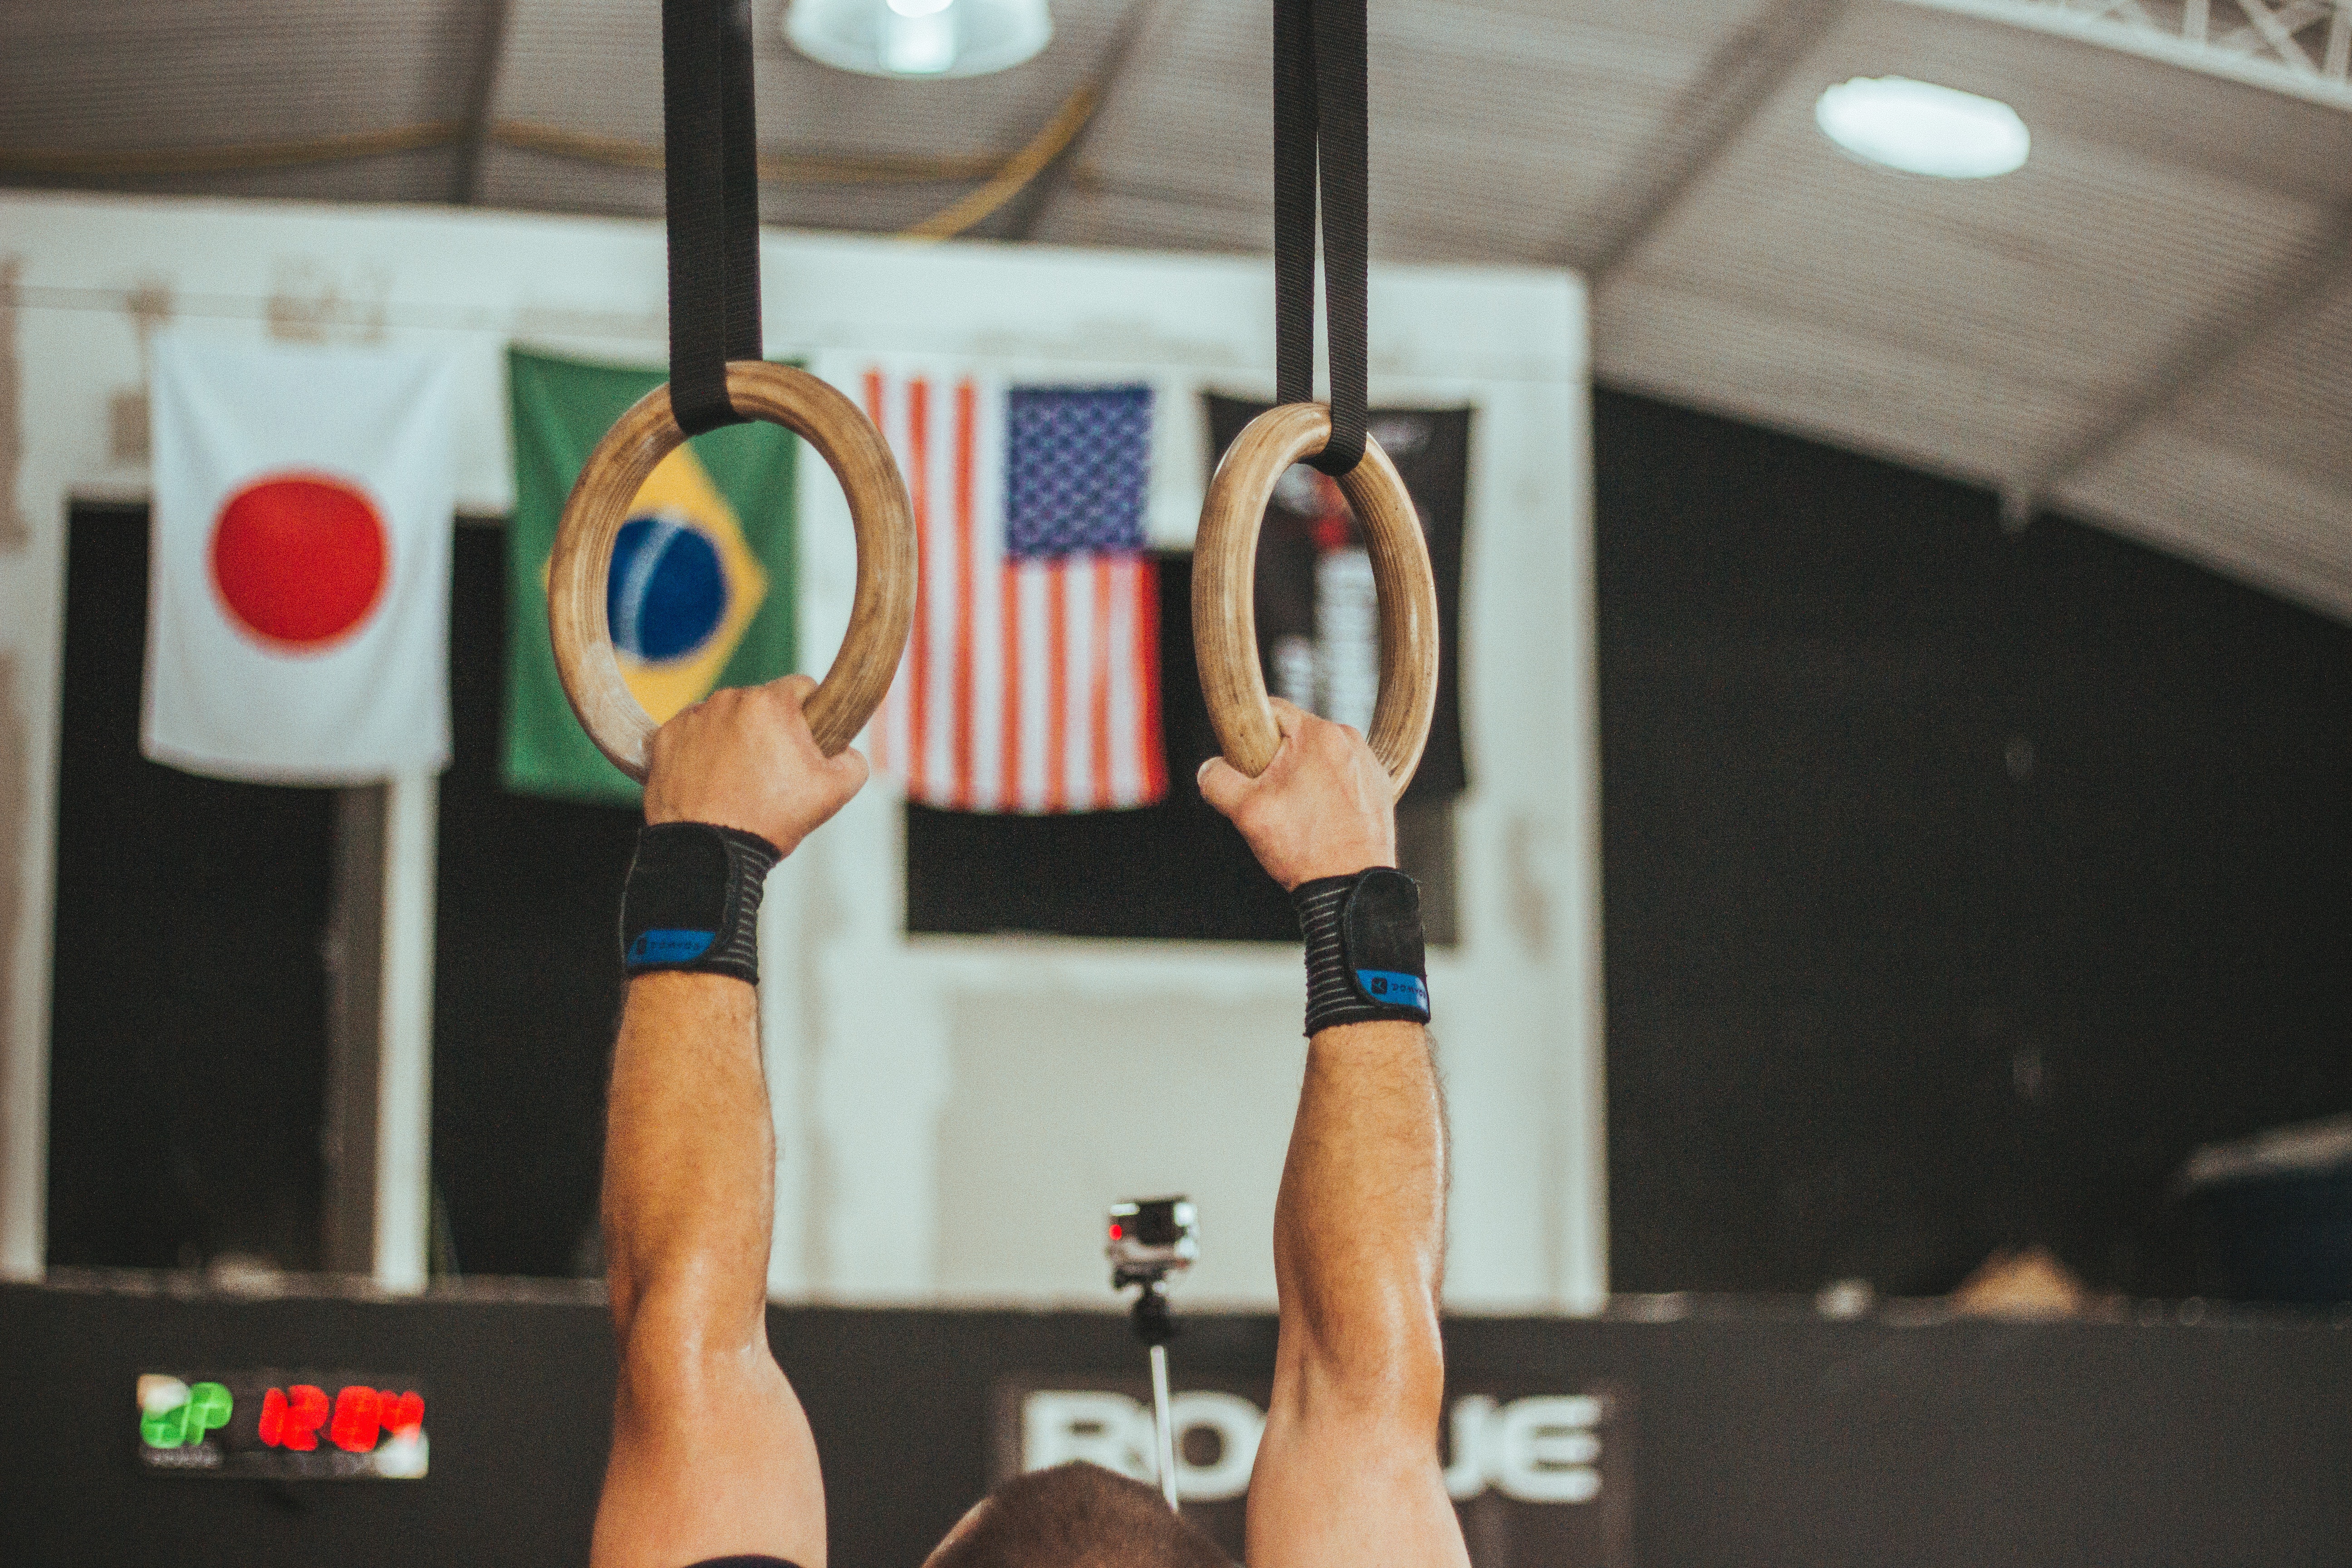
physical fitness, arm, crossfit, hand, room, individual sports, recreation, training, rings